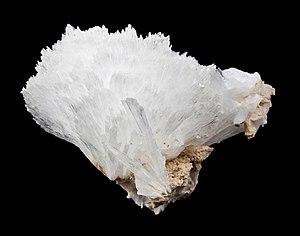
L' hydroboracite est un corps minéral cristallin, un hexaborate de magnésium et de calcium de formule brute CaMgB₆O₁₁ • 6 H₂O. La formule souvent développée est CaMg[B₃O₄(OH)₃]₂ • 3 H₂O.